Weather of 2022

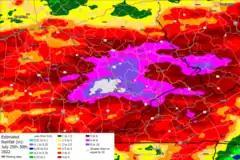
A map provided by the NWS showing of rainfall totals between July 25 and 30 in Eastern Kentucky.

In July 2022, the National Oceanic and Atmospheric Administration documented 108 weather-related fatalities and 147 weather-related injuries in the United States and Territories of the United States.